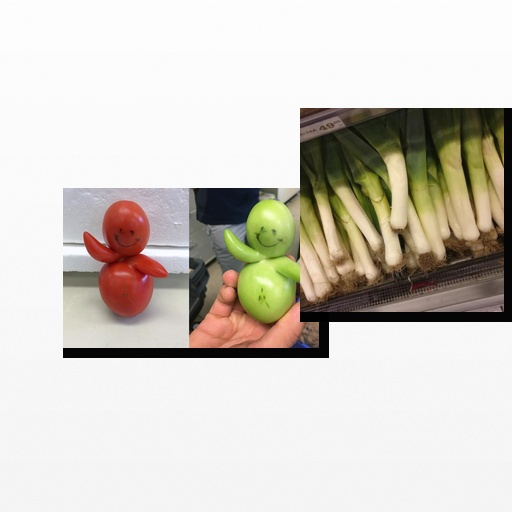
Food items: tomato, leek